Let It Down

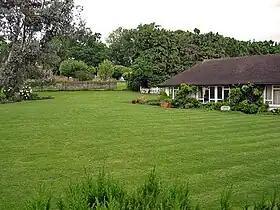
Kinfauns, in Surrey, the Harrisons' home from 1964 to 1970

Harrison biographer Gary Tillery observes of this period when the song was written: "Despite his spiritual hunger, [for Harrison] the temptations of a rock star were still too much to resist. He had affairs with other women, and he became less guarded about them with Pattie." One such affair took place shortly after the couple's return from New York, in December 1968, and involved Charlotte Martin, a French model who had just ended a relationship with Harrison's friend and occasional collaborator Eric Clapton. Harrison invited Martin to stay at Kinfauns, the home he shared with Boyd in Esher, south of London, whereupon, according to Boyd: "She didn't seem remotely upset about Eric ..."